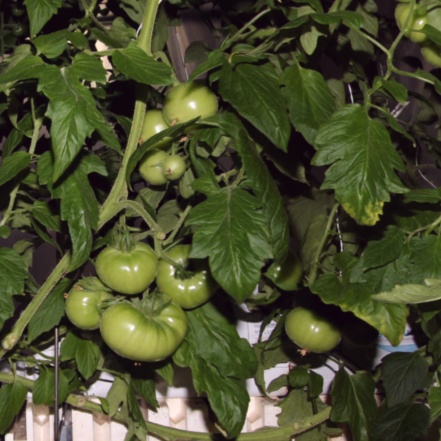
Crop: tomato